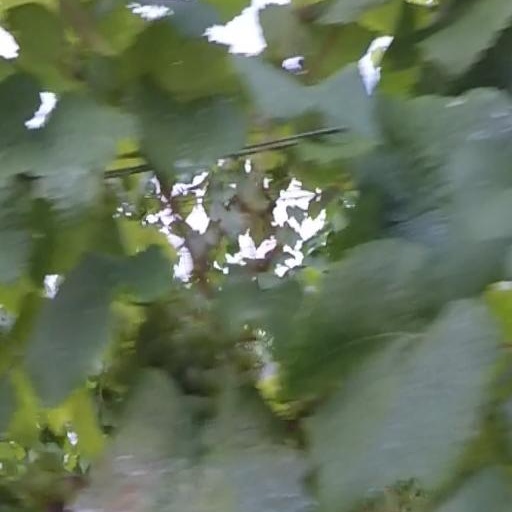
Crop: grape